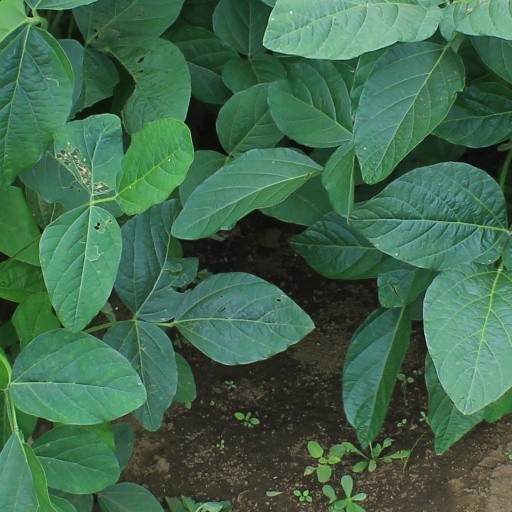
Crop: soybean